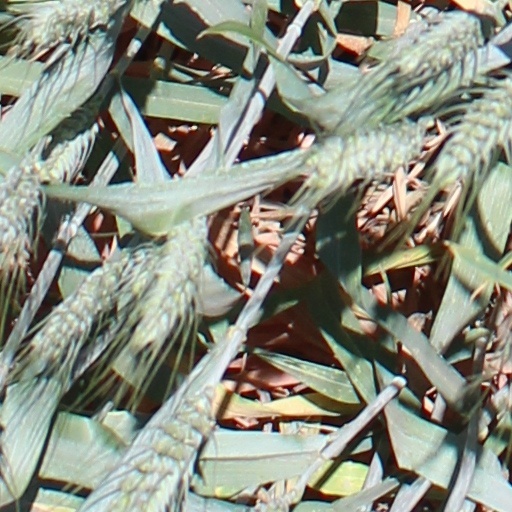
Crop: wheat